Everybody Knows (film)

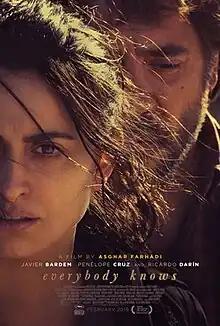
American theatrical release poster

Everybody Knows is a 2018 Spanish-language mystery/crime drama film written and directed by Iranian filmmaker Asghar Farhadi, and starring Javier Bardem, Penélope Cruz and Ricardo Darín. The film was selected to open the 2018 Cannes Film Festival in competition and was released in Spain on 14 September 2018. It was released in the United States on 8 February 2019.